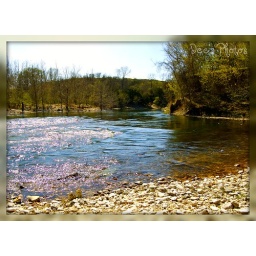
on the water front of StillHouse lake in Texas